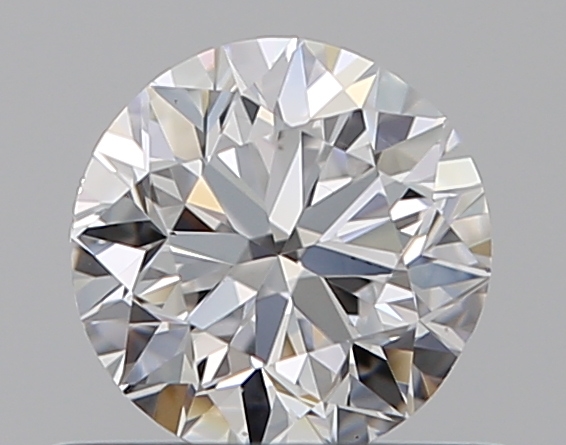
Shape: round
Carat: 0.5
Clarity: VS2
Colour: D
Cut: VG
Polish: VG
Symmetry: GD
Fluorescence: N
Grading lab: GIA
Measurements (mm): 4.93 x 5 x 3.2